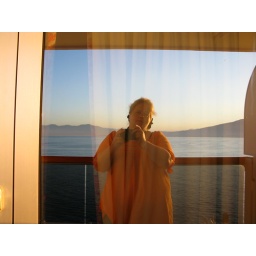
reflection of self in glass door as I was taking photos as my ship came into port.